Sandfly Bay

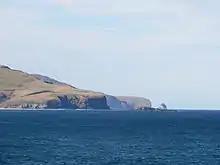
Pacific coast of Otago Peninsula seen from St Clair, New Zealand. Lion's Head Rock is clearly visible behind the long, low-lying form of Bird Island.

Sandfly Bay is approximately across when measured in a straight line between the headlands. On the western side the cliffs of Seal Point rise directly out of the sea in a near-straight wall about long; beyond Seal Point along the coast lies Boulder Beach. On the eastern side lies a white sand beach, facing south-southwest, crossed by the mouth of Morris Creek flowing in from the north. Towards the eastern end of the bay the dunes rise to over above the shoreline, forming the lower slopes of Sandymount. The beach ends in a rocky headland, with an assortment of small islands known as the Gull Rocks standing out of the sea off its southern point. The largest of these is known as Lion Rock or Lion's Head Rock, due to its shape. A distinctive landmark, it can be clearly seen in good weather from Second Beach, close to Saint Clair, to the west. East of this headland the Otago Peninsula coastline turns northeastward at Harakeke Point.